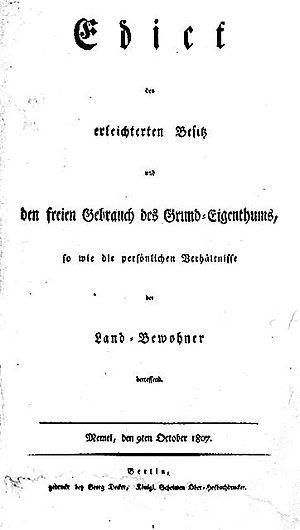
Les Réformes prussiennes, désignent une restructuration d'inspiration libérale de l'administration et du système de production agricole et industriel de la Prusse, menée entre 1807 et 1819.